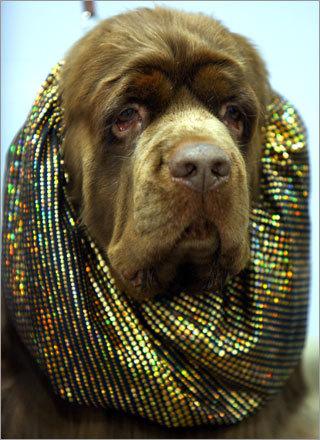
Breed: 217-n000034-Sussex_spaniel